Dried apricot

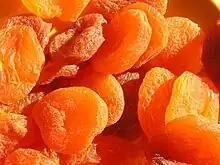
Dried apricots containing between 2500 and 3000 ppm SO range from light yellow to orange in color.

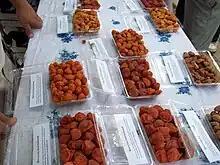
Many varieties of dried apricots are sold in Uzbekistan

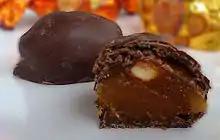
Chocolate-coated dried apricots, a popular type of confectionery in Russia and Kazakhstan

Dried apricots are dried fruit of the apricot tree.